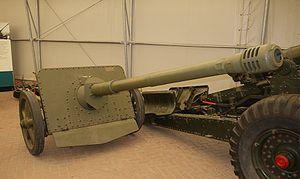
Le 7,5 cm Pak 41 est un canon antichar tracté allemand de la Seconde Guerre mondiale. Construit en très peu d'exemplaires, il est conçu selon le principe Gerlich de canon à âme conique : le tube, d'une longueur de 58 calibres, se rétrécit progressivement jusqu'à 55 mm à la bouche, ce qui augmente grandement la vitesse initiale de l'obus et accroît ainsi ses capacités antichar, à courte et moyenne distance. Utilisant des munitions à jupes déformables APCNR au carbure de tungstène, le manque de cette matière première limitera l'utilisation de l'arme, l'obus « ersatz » se montrant inférieur à la Panzergranate 39 du Pak 40 standard.